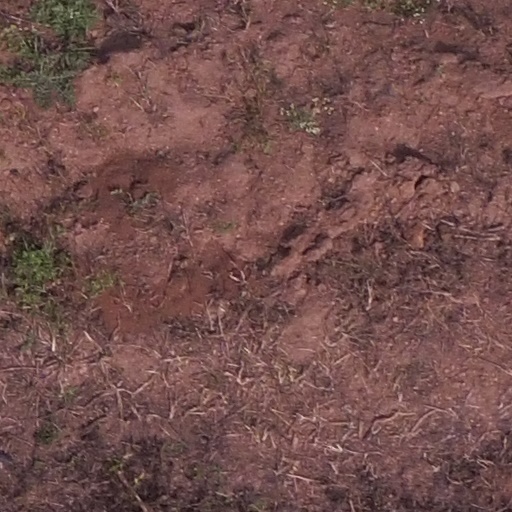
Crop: maize; corn